Pakistan Army

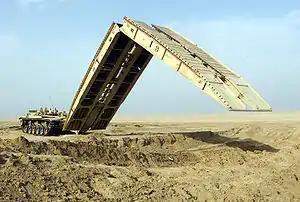
The M60 AVLB, the engineering vehicle currently inventory in Pakistan Army

Women have been part of the Pakistan Army since 1947, and from the army's inception to 2018 approximately 4,000 women served the army though most women were doctors and civilians. In the years of 1947, '48 and '49, women were inducted into the Women's Guard Section of the National Guard and trained in medical work, welfare, and clerical positions (this was later disbanded). Pakistan Army has a separate cadet course for women which is known as 'Lady Cadet Course', female cadets are trained in Pakistan Military Academy. After induction, women army officers go through a six-month military training at the Pakistan Military Academy which is not like their male counterparts. The comprehensive training includes military education and development of physical efficiency skills.